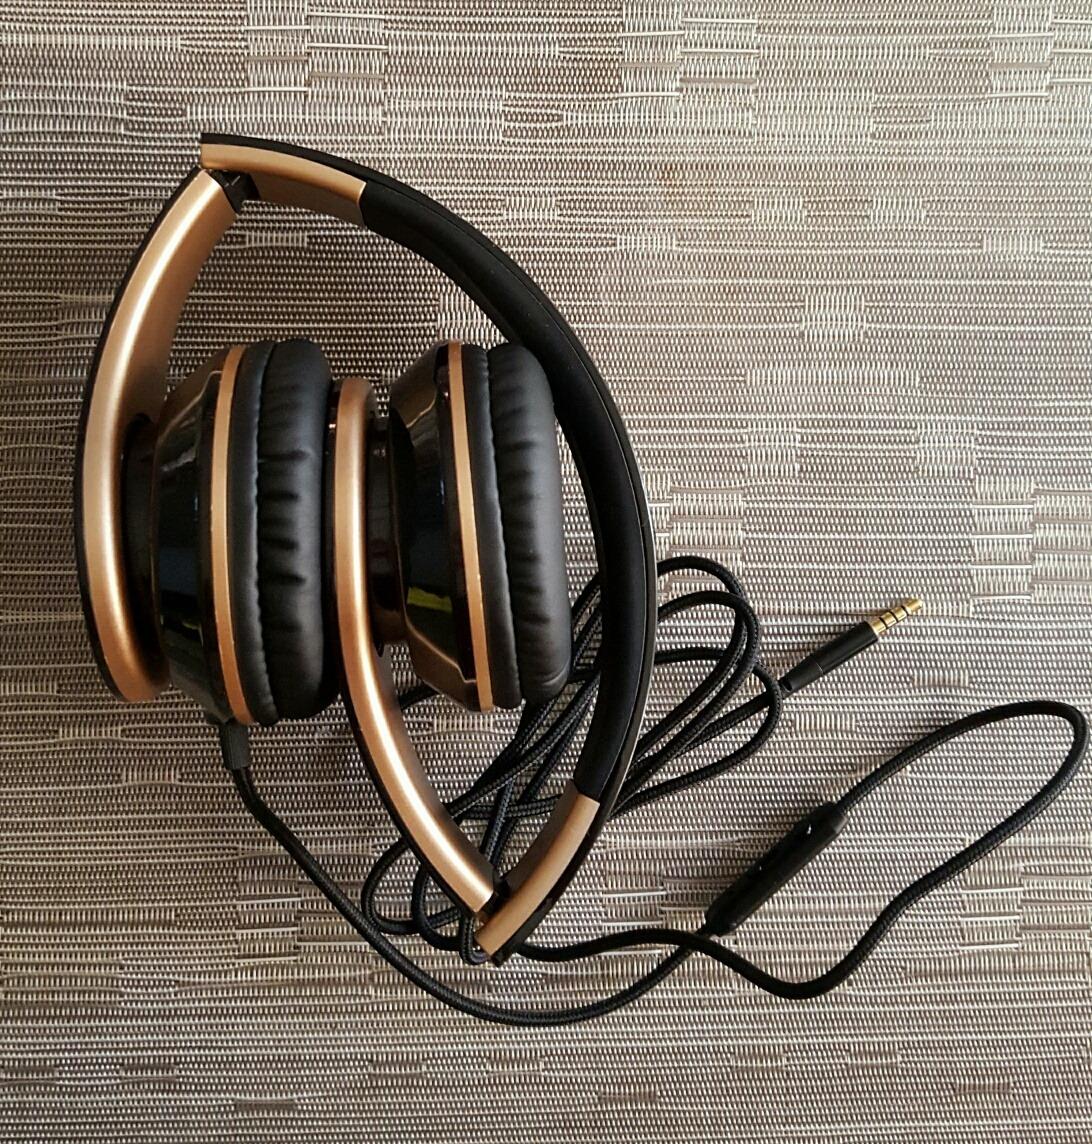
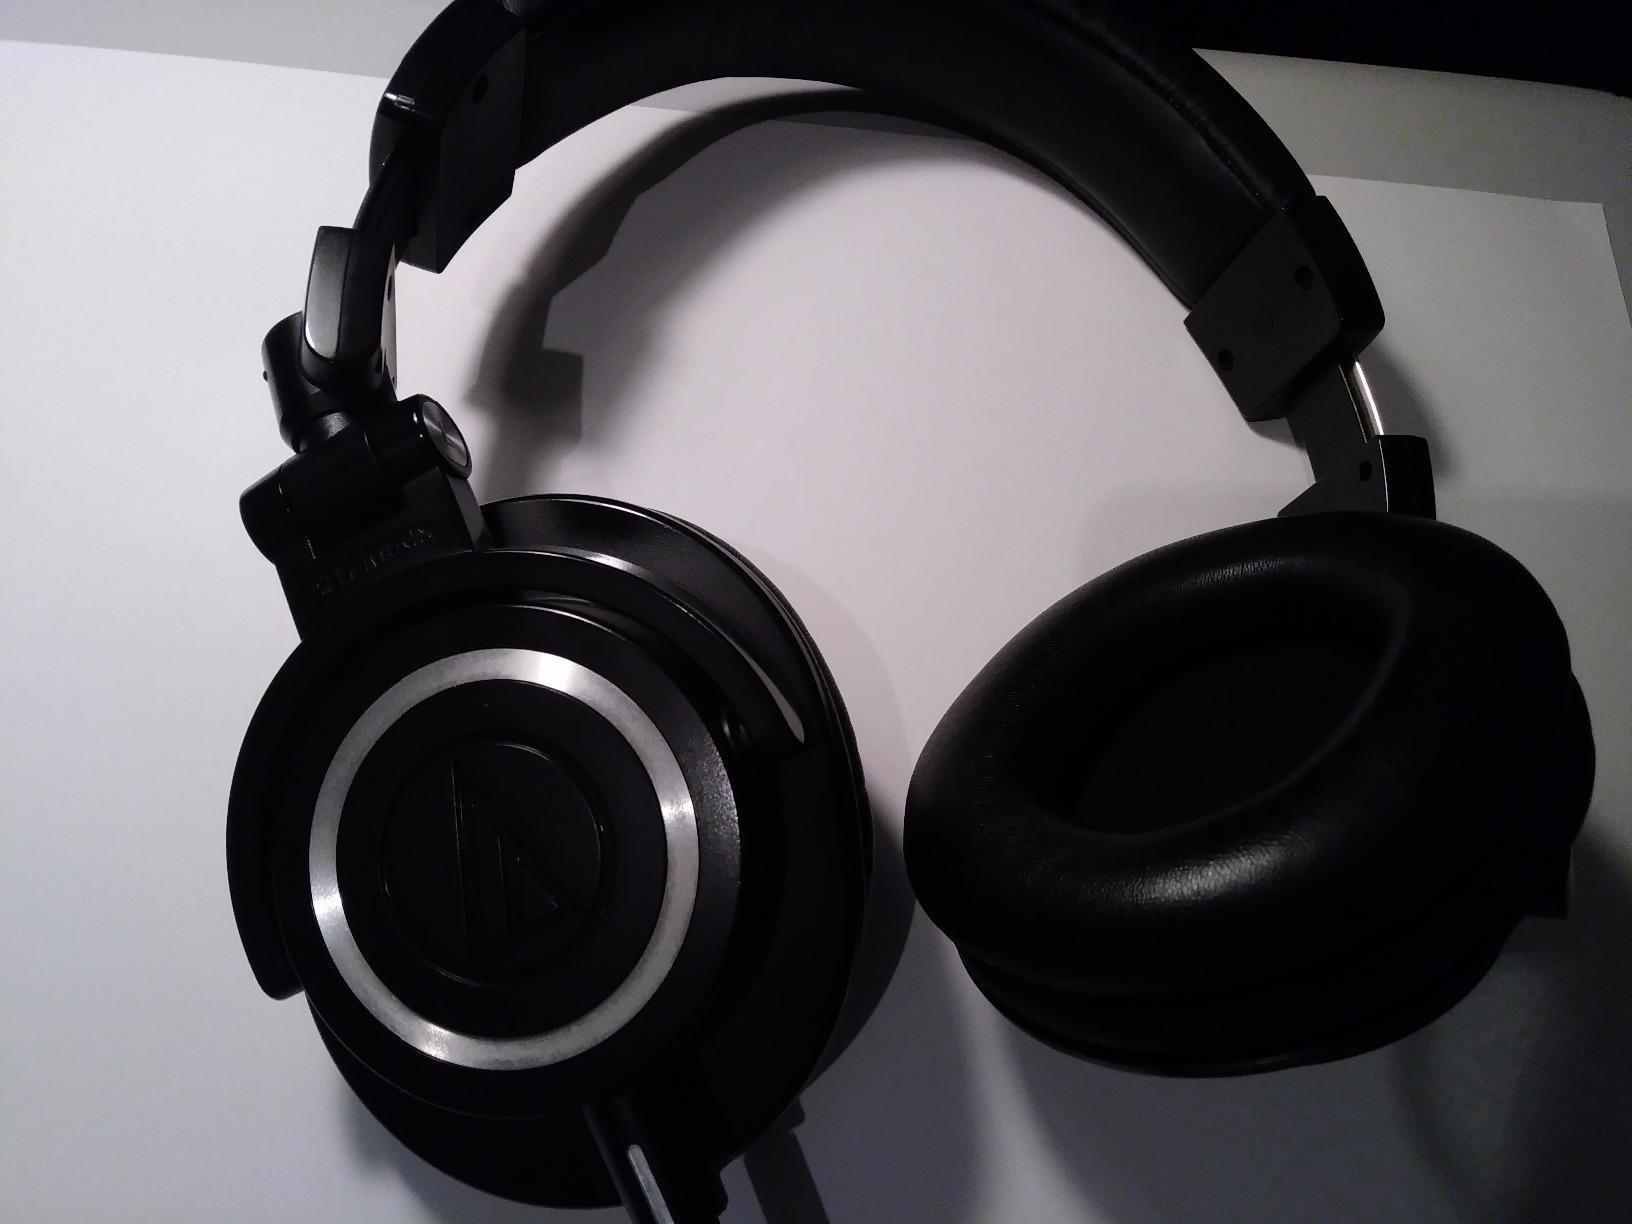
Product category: headphones
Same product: no